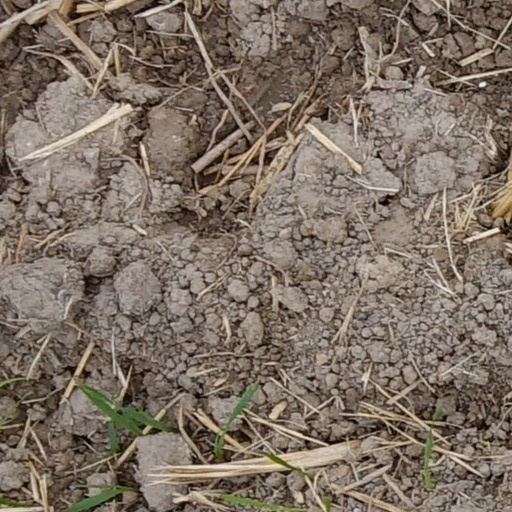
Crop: wheat